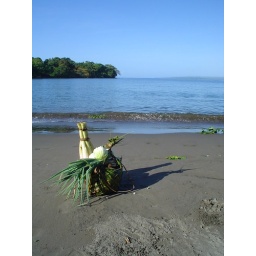
A basket of fruit ready to be taken by boat to another island.